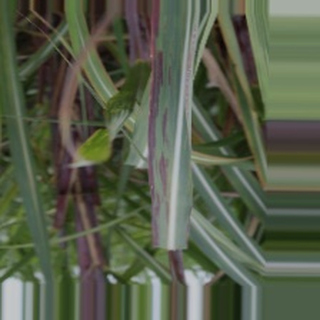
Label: sugarcane_bacterial_blight